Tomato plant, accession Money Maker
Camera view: tilt-top (135 deg); turntable rotation: 150 degrees
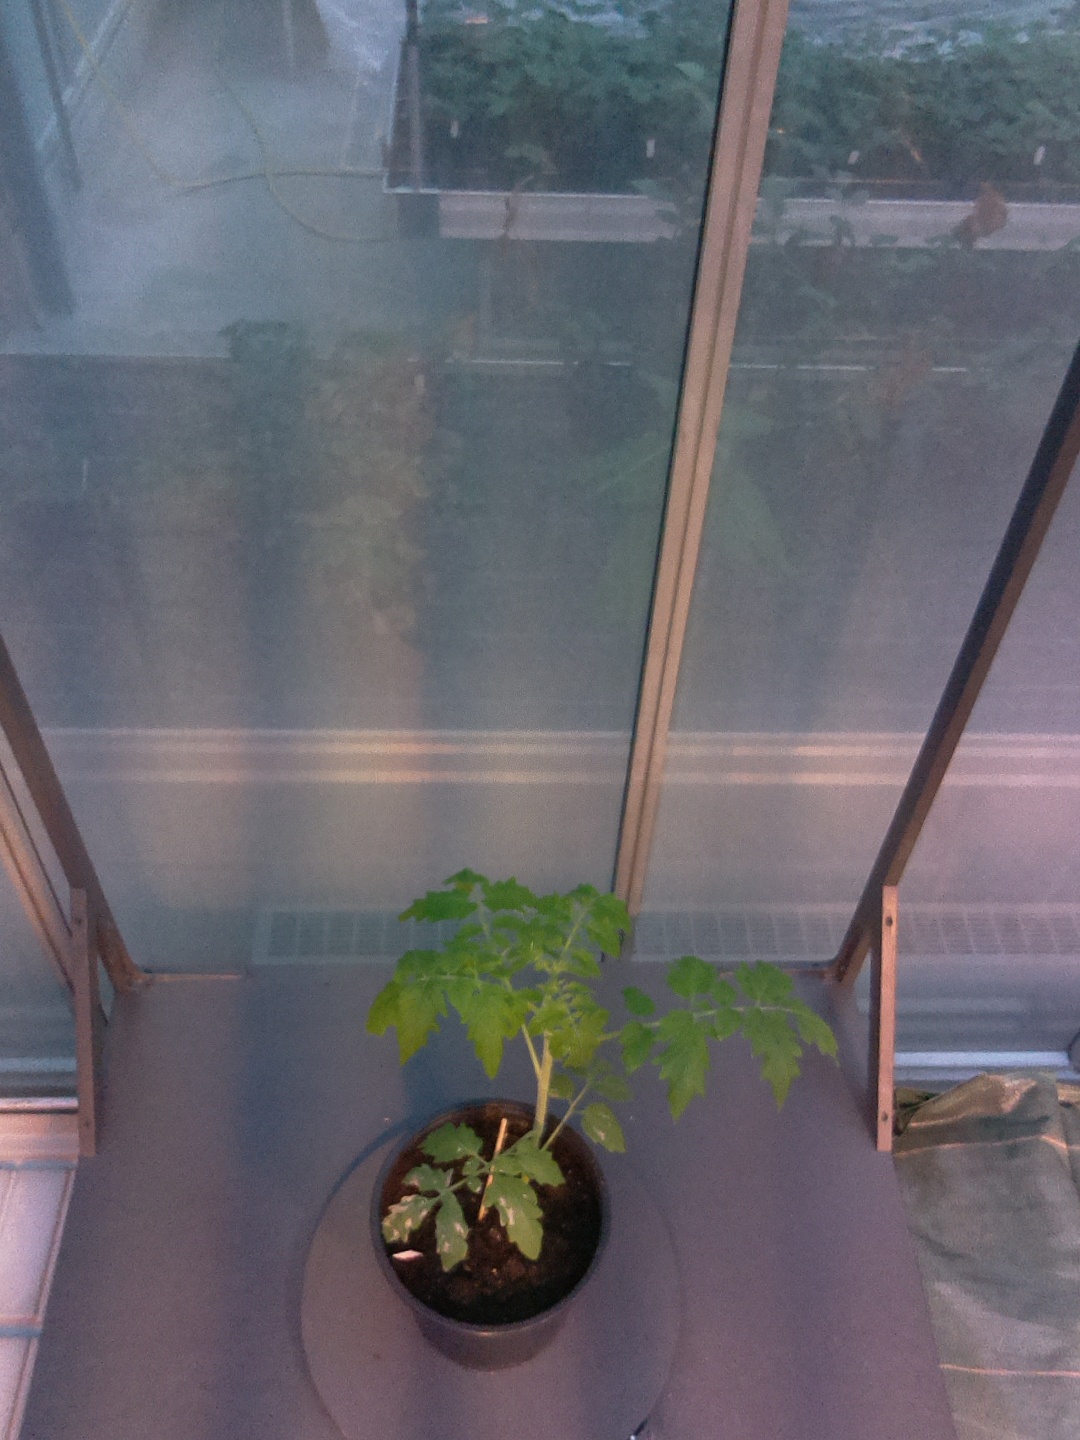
BBCH growth stage 14: 8 of true leaves visible